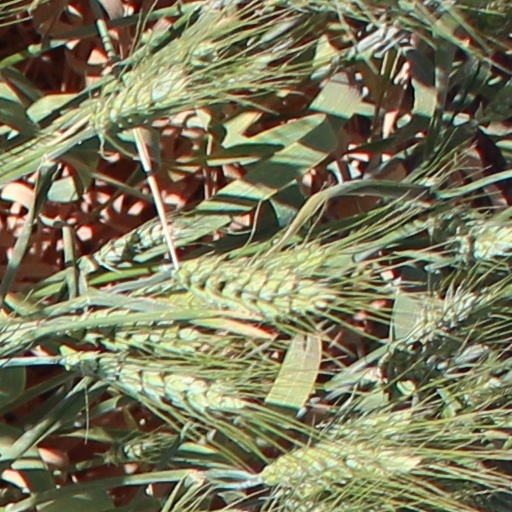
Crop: wheat